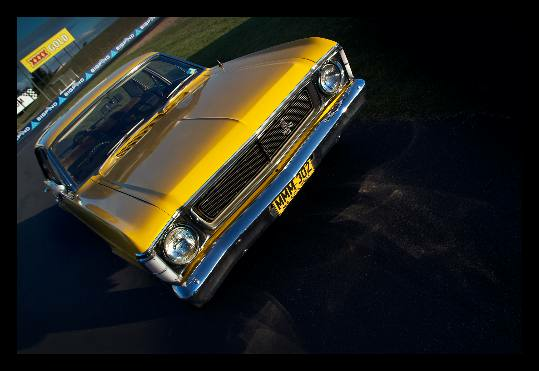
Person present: No